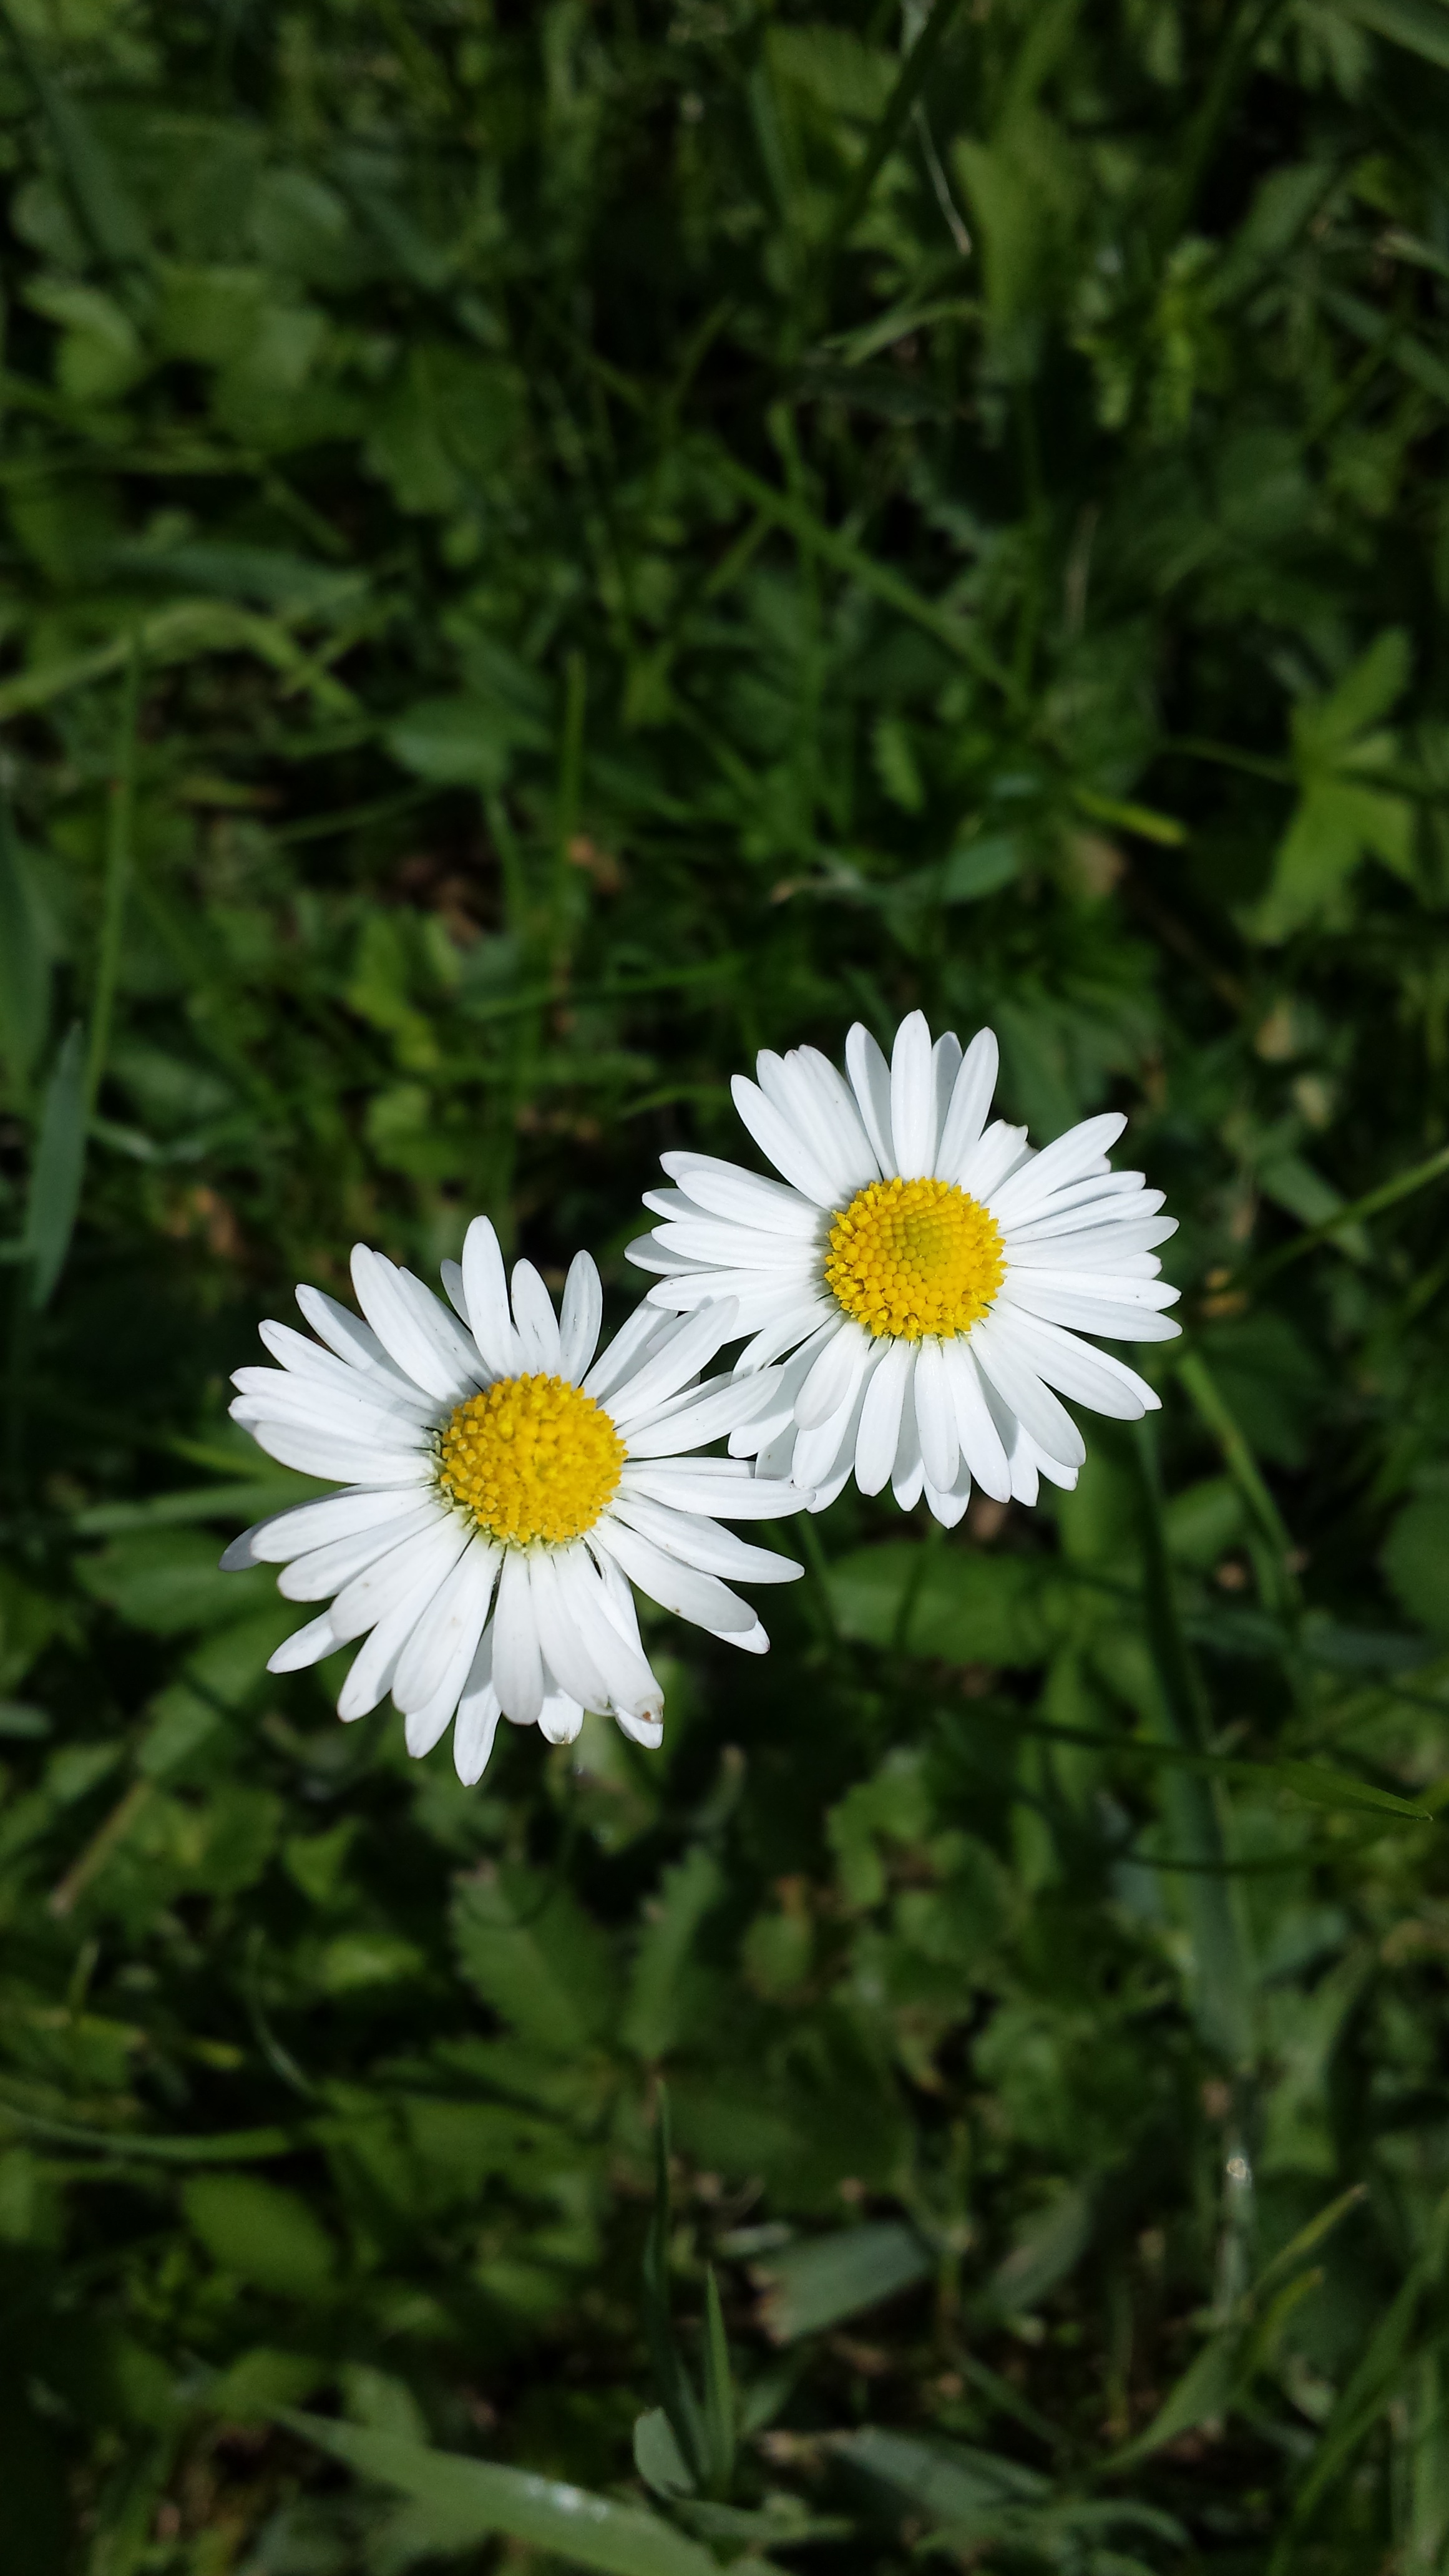
nature, grass, plant, white, field, meadow, flower, petal, bloom, daisy, spring, botany, flora, wildflower, flowers, daisies, spring flowers, flower meadow, flowering plant, meadow margerite, daisy family, white yellow, oxeye daisy, annual plant, land plant, chamaemelum nobile, marguerite daisy